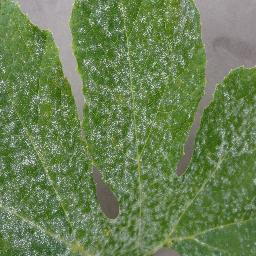
Label: Squash___Powdery_mildew